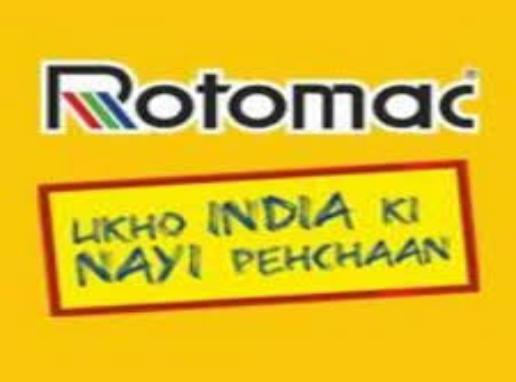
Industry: Necessities